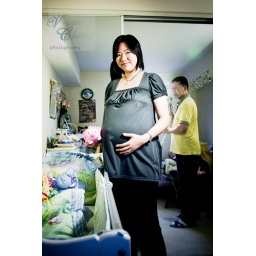
Belly light by a desk lamp